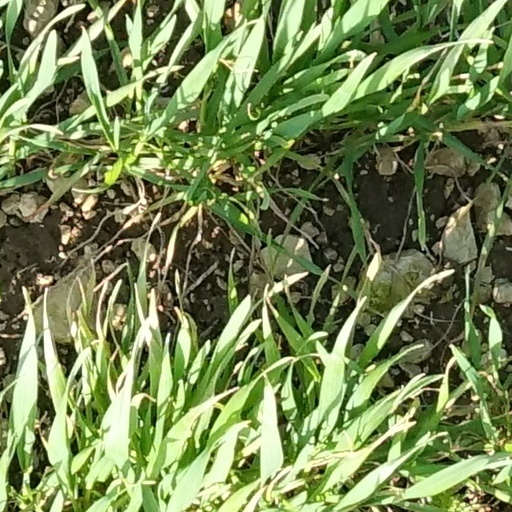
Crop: wheat